Cornell Laboratory for Accelerator-based Sciences and Education

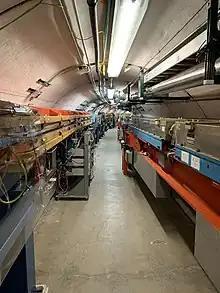
Inside the Cornell Electron Storage Ring (CESR) Tunnel

The Cornell Laboratory for Accelerator-based ScienceS and Education (CLASSE) is a particle accelerator facility located in Wilson Laboratory on the Cornell University campus in Ithaca, New York. CLASSE was formed by merging the Cornell High-Energy Synchrotron Source (CHESS) and the Laboratory for Elementary-Particle Physics (LEPP) in July 2006. Nigel Lockyer is the Director of CLASSE in spring of 2023.